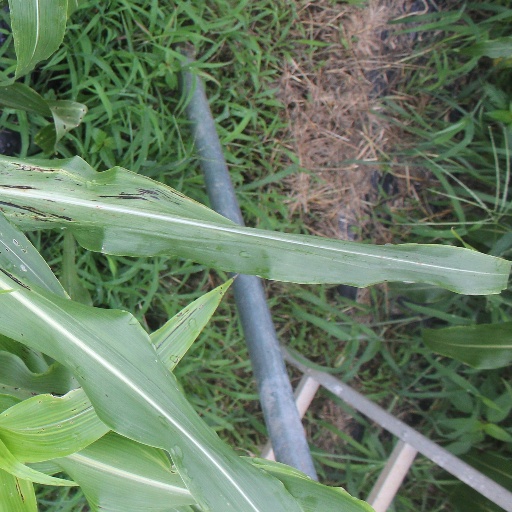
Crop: sorghum